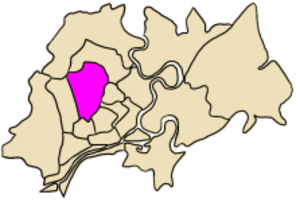
Tân Bình est l’un des arrondissements d’Hô-Chi-Minh-Ville, la plus grande ville du Viêt Nam.